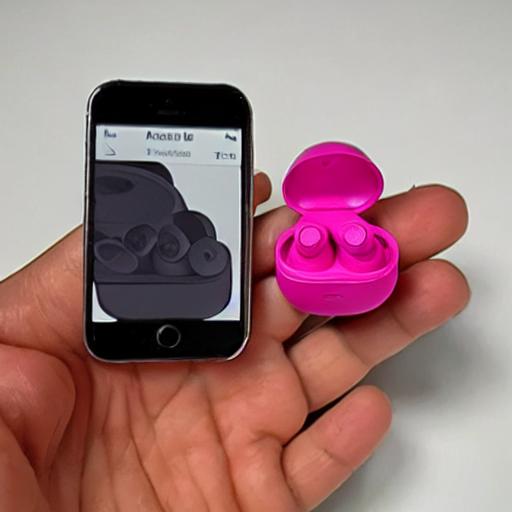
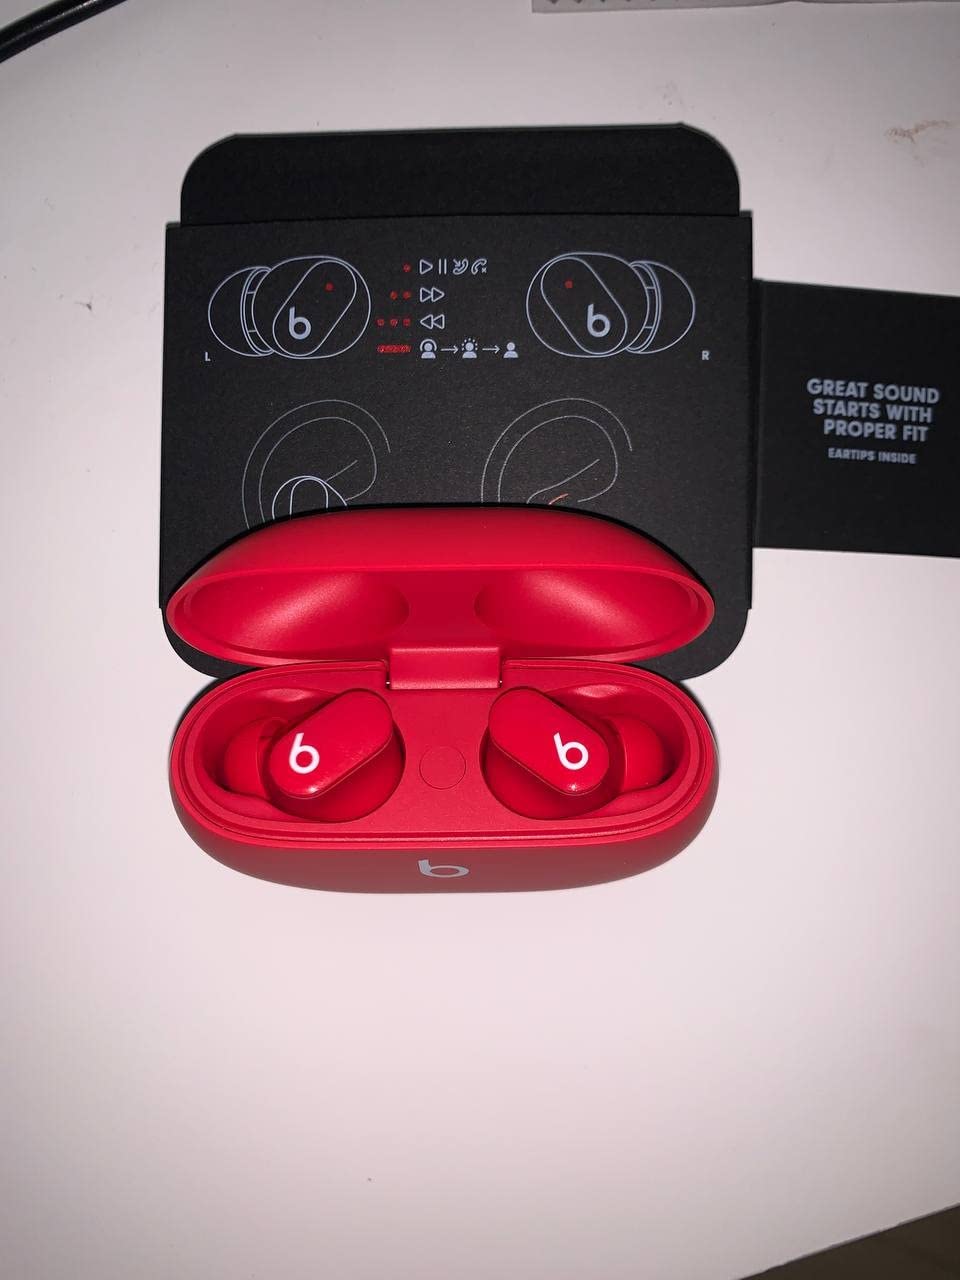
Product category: earbuds
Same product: no